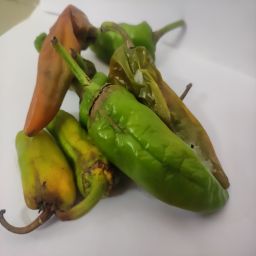
Crop: New Mexico Green Chile
Quality: Damaged